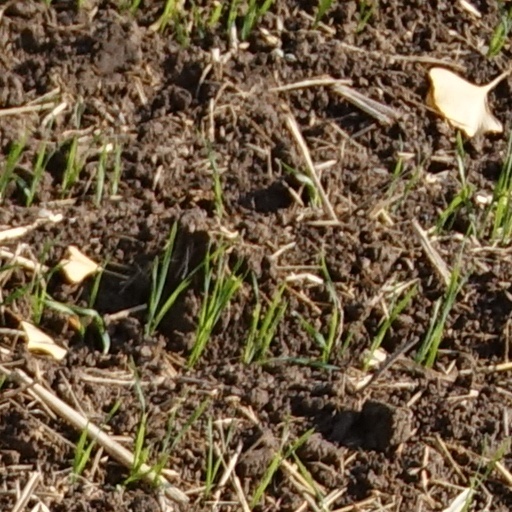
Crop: wheat